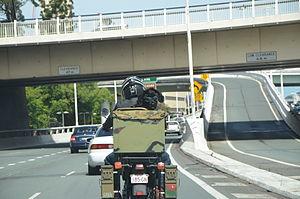
Doggles est une marque de lunettes de soleil pour chiens en forme de lunettes de natation conçues pour s'adapter à la tête de l'animal. Leur nom est un mot-valise entre les deux mots anglais dog et goggles.